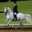
Label: horse